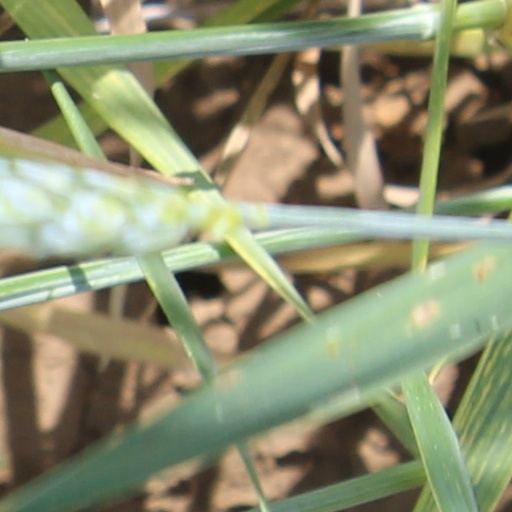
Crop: wheat